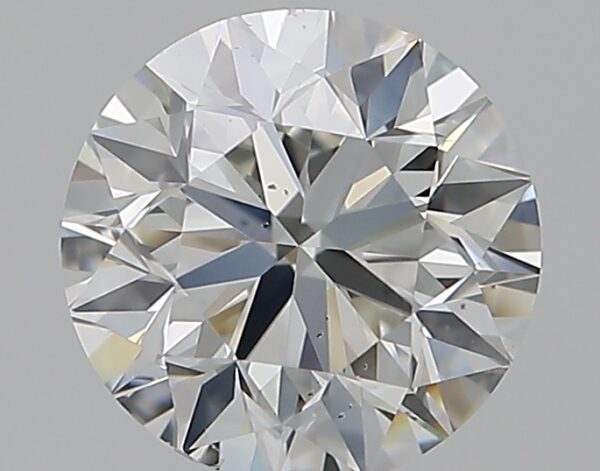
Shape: round
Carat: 0.9
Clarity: VS2
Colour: H
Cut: VG
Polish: VG
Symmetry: VG
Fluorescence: F
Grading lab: GIA
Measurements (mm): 6.05 x 6.08 x 3.9